Undertale

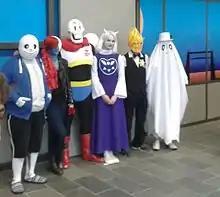
Cosplayers portraying (from left to right) Sans, Undyne, Papyrus, Toriel, Grillby, and Napstablook at Tsunacon in Rotterdam

"Undertale" quickly developed a cult following. About a year after release, Fox commented that he was surprised by how popular the game had become and though appreciative of the attention, he found it stressful. Fox said: "It wouldn't surprise me if I never made a game as successful again. That's fine with me though". Ana Diaz of "NPR" stated that "Undertale" "shaped the entertainment tastes of an entire generation", and that it "took on a new life through memes". Reid Young, CEO of Fangamer, said that the game became "an absolutely dominating force". The character Sans has been well received by players, being the subject of many fan works. Professional wrestler Kenny Omega has expressed his love of "Undertale", dressing as Sans for the October 30, 2019, episode of "". Sans's addition as a Mii fighter costume in "Super Smash Bros. Ultimate" garnered positive feedback from fans, although "The Commonwealth Times" considered his addition to be a "potential problem" due to the decreasing nostalgia factor for each new character and ever-increasing size of the roster. The Undertale fandom has also been noted for the creations of various fan games that offer unique stories and gameplay mechanics based on the Undertale world. Among the most anticipated fangames was the spinoff "Undertale Yellow", which after seven years of development was released in 2023 and met with immense popularity by fans on multiple social media networks.